Tunbridge Wells railway station

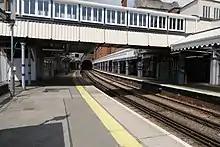

The first station was a temporary terminus opened on 20 September 1845 situated north of Wells Tunnel. This closed when the line was extended to the present station which opened on 25 November 1846. It became a through station in 1851 when the line opened to Robertsbridge and a year later opened through to Hastings. The LBSCR line from Grove Junction to Tunbridge Wells (West) opened in 1867 for goods and 1876 for passenger. Immediately after becoming part of the Southern Railway in 1923 the station was named Tunbridge Wells Central.